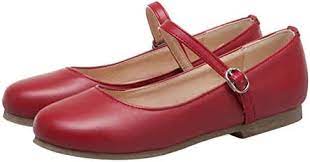
Label: Ballet Flat